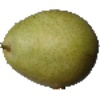
Label: Pear 1